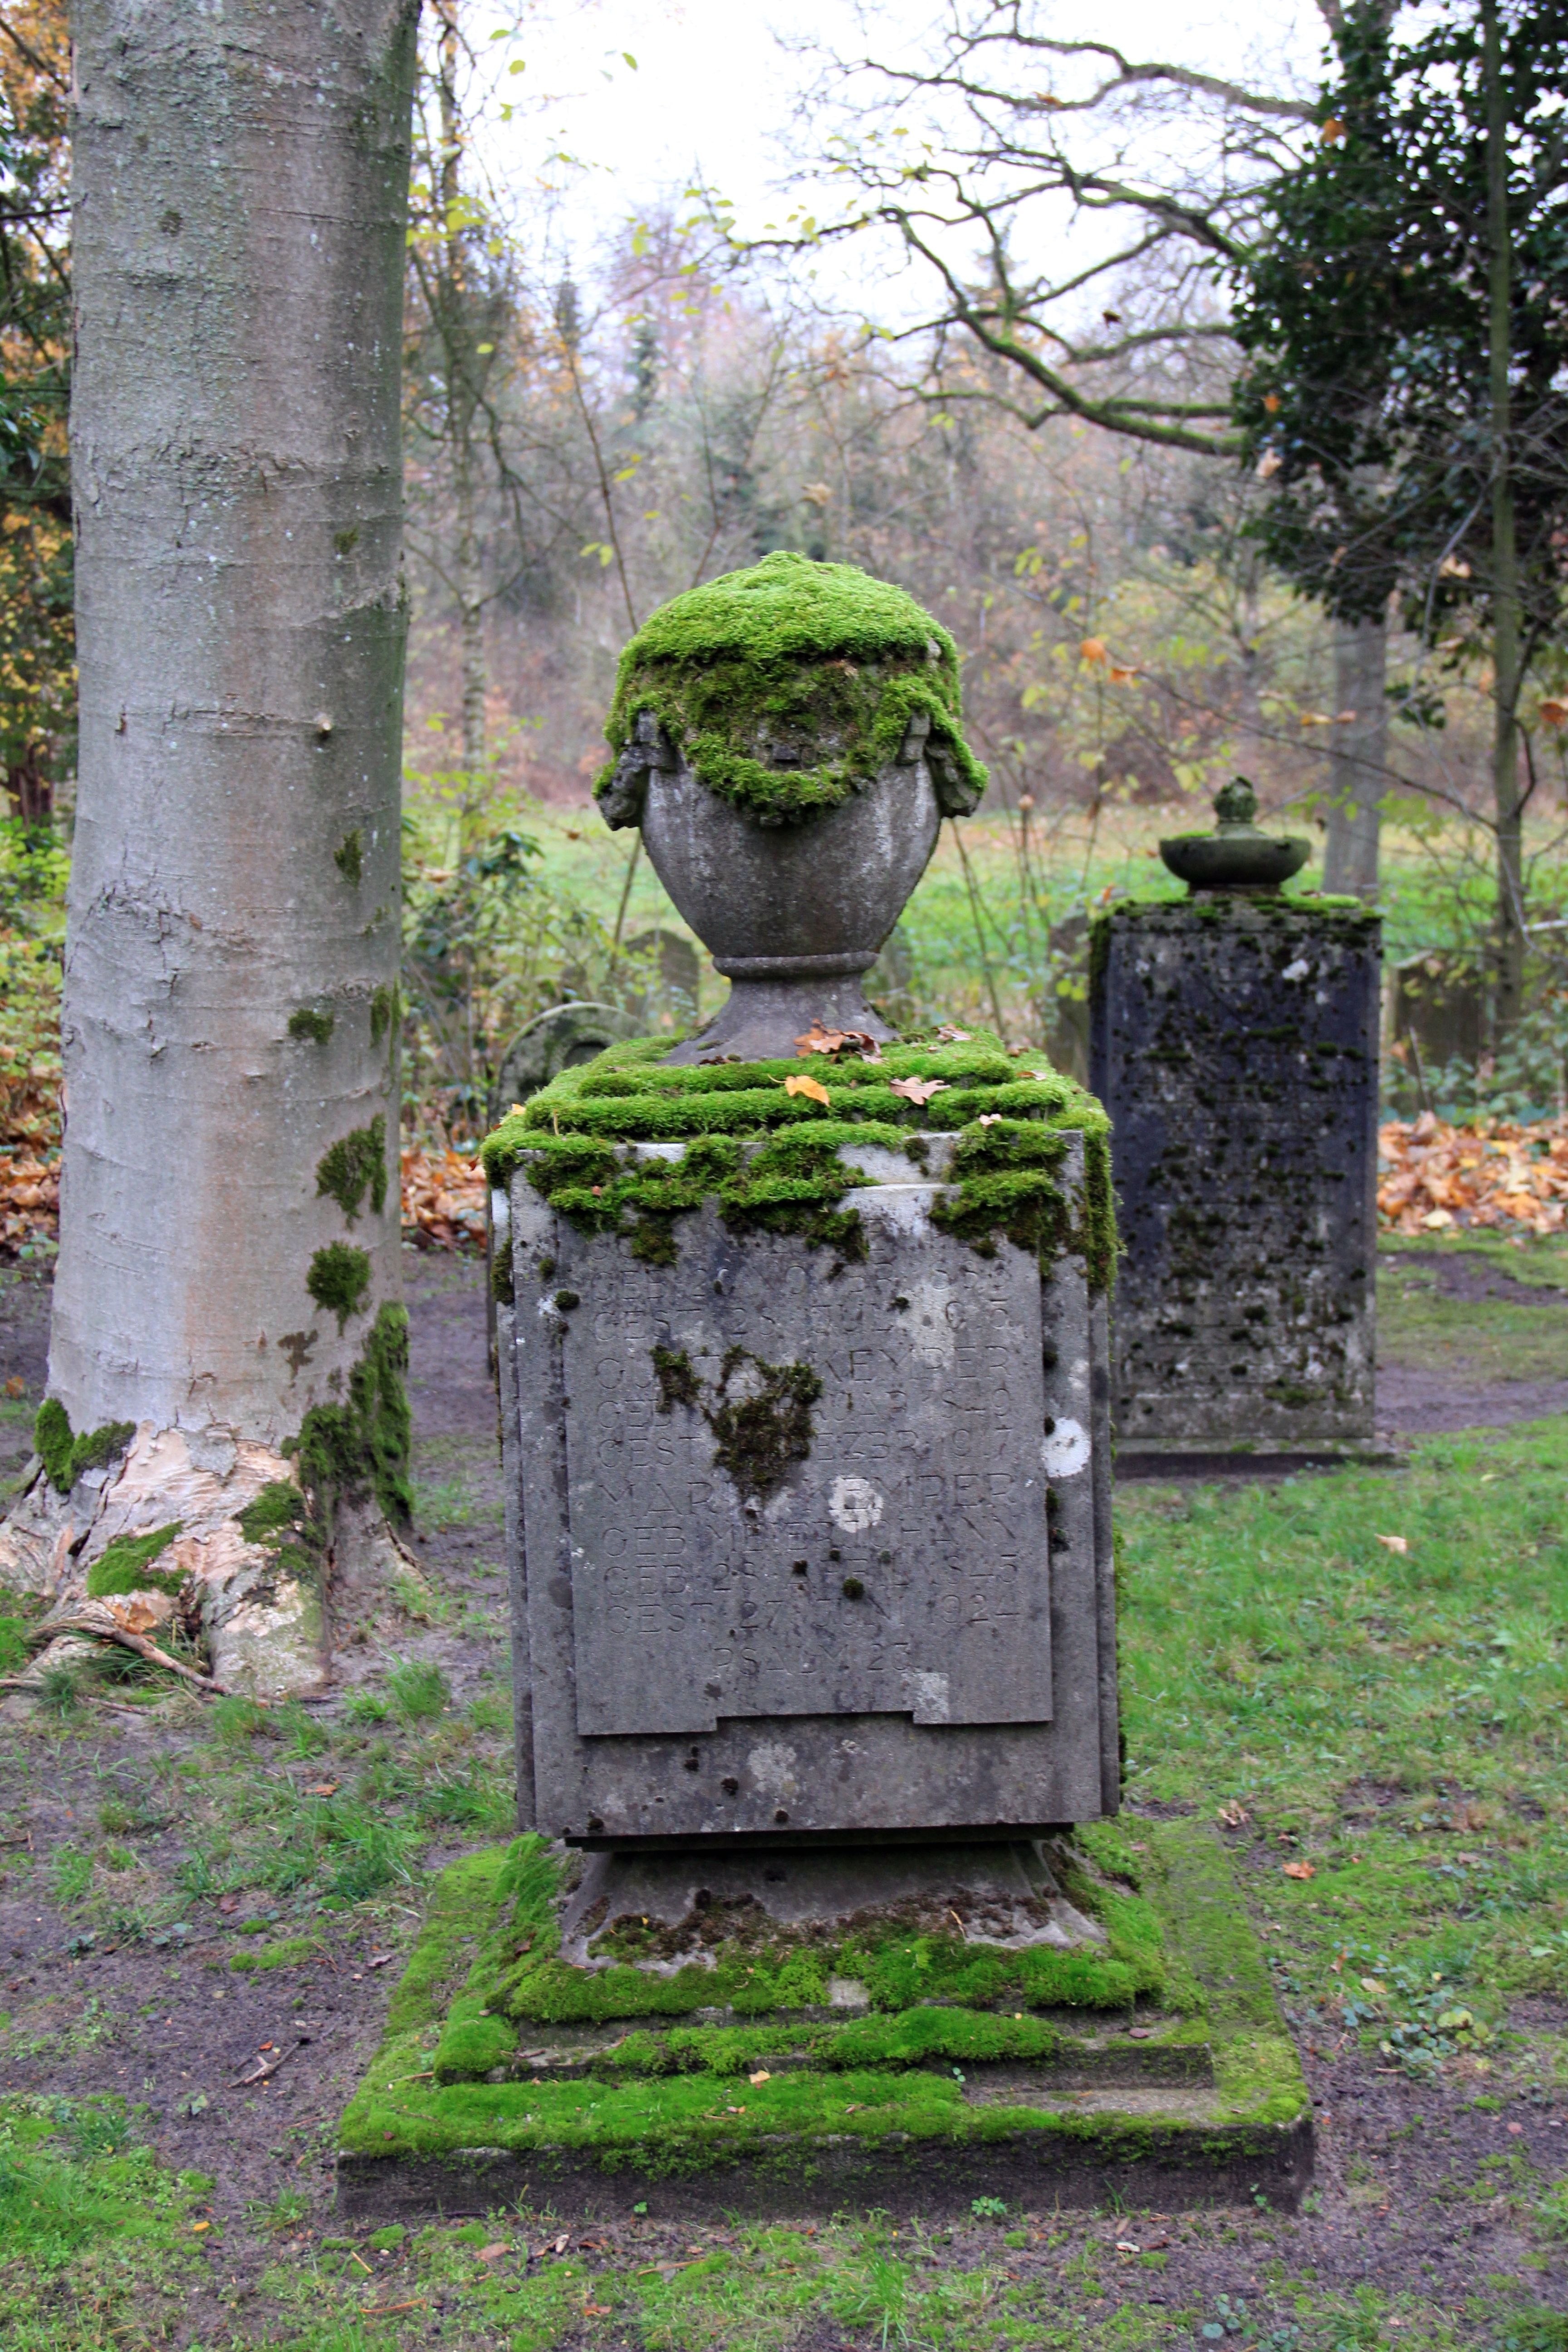
tree, grass, cemetery, garden, tombstone, grave, sculpture, headstone, stone carving